Cannabis and Sikhism

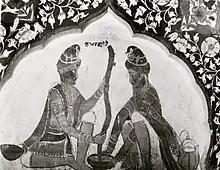
Mural of two Nihang Sikhs making Bhang or Sukh Nidhan.

In Sikhism, some Sikhs particularly of the Nihang community use edible cannabis in a religious context. They make use of cannabis by ingestion. It is used to make a drink called "Shaheedi Degh" which is meant to help Nihang Singhs become highly present in the moment. Nihang Singhs used marijuana in the early times of Sikh history during times of battle, it is believed to help them become more fierce warriors.